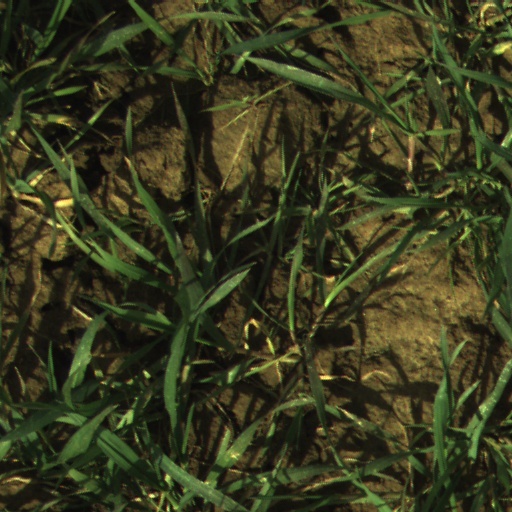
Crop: wheat